Carlos Villarías

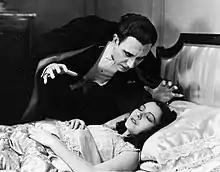
Villarías as Count Dracula leaning over Lupita Tovar in "Dracula"

Carlos Villarías (7 July 1892 – 27 April 1976) was a Spanish actor born in Córdoba who died in California, United States. He is best known for his title role in the Dracula (1931), costarring Barry Norton and Lupita Tovar. The film was shot at night on the same sets used for the English-language version, English-language version, starring Bela Lugosi.